History of Berliner FC Dynamo (2004–present)

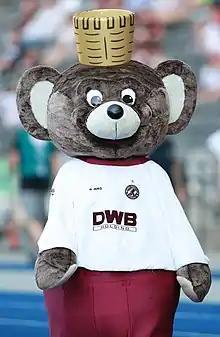
The mascot of BFC Dynamo "Teddy" at the Olympiastadion during the match between BFC Dynamo and 1. FC Köln on 19 August 2018.

BFC Dynamo recruited defender Chris Reher from FC Viktoria 1889 Berlin, forward Mateusz Lewandowski from the SC Freiburg U19 team and midfielder Ronny Garbuschewski from FSV Zwickau for the 2018–19 season. Joey Breitfeld also returned from FC Ingolstadt II. BFC Dynamo had a difficult start to the 2018-19 Regionalliga Nordost. The team lost 0–5 at home to VfB Germania Halberstadt in the third matchday on 4 August 2018 and then 3–0 away to Berliner AK 07 in the fourth matchday on 11 August 2018. Five regular players were injured. BFC Dynamo met 1. FC Köln from the Bundesliga in the first round of the 2018-19 DFB-Pokal on 19 August 2018. The match was played at the Olympiastadion as the Friedrich-Ludwig-Jahn-Sportpark was not available due to the 2018 World Para Athletics European Championships. The legendary Ostkurve stand was closed out of respect for the supporters of Hertha BSC. Patrik Twardzik scored 1-0 for BFC Dynamo in the 19th minute, but 1. FC Köln then came to dominate the match. BFC Dynamo eventually lost 1–9. The match was attended by 14,357 spectators. The attendance set a new record for BFC Dynamo since the fall of the Berlin Wall. BFC Dynamo lost the last three matches in the league before the winter break and was thus in 16th place in the league. The team defeated SV Sparta Lichtenberg 4–0 in the last match before the winter break, in the 2018-19 Berlin Cup at the Friedrich-Ludwig-Jahn-Sportpark on 16 December 2018. René Rydlewicz announced his resignation as coach immediately after the match. Joshua Silva left the team during the winter break.